Orien Greene

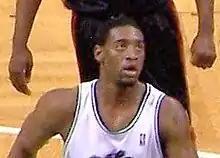
Greene in 2006.

Orien Randolph Greene II (born February 4, 1982) is an American former professional basketball player. His first two professional seasons were spent with the NBA's Boston Celtics and Indiana Pacers, respectively. He played briefly with the Sacramento Kings in 2007, and with the New Jersey Nets in 2011.